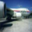
Label: airplane